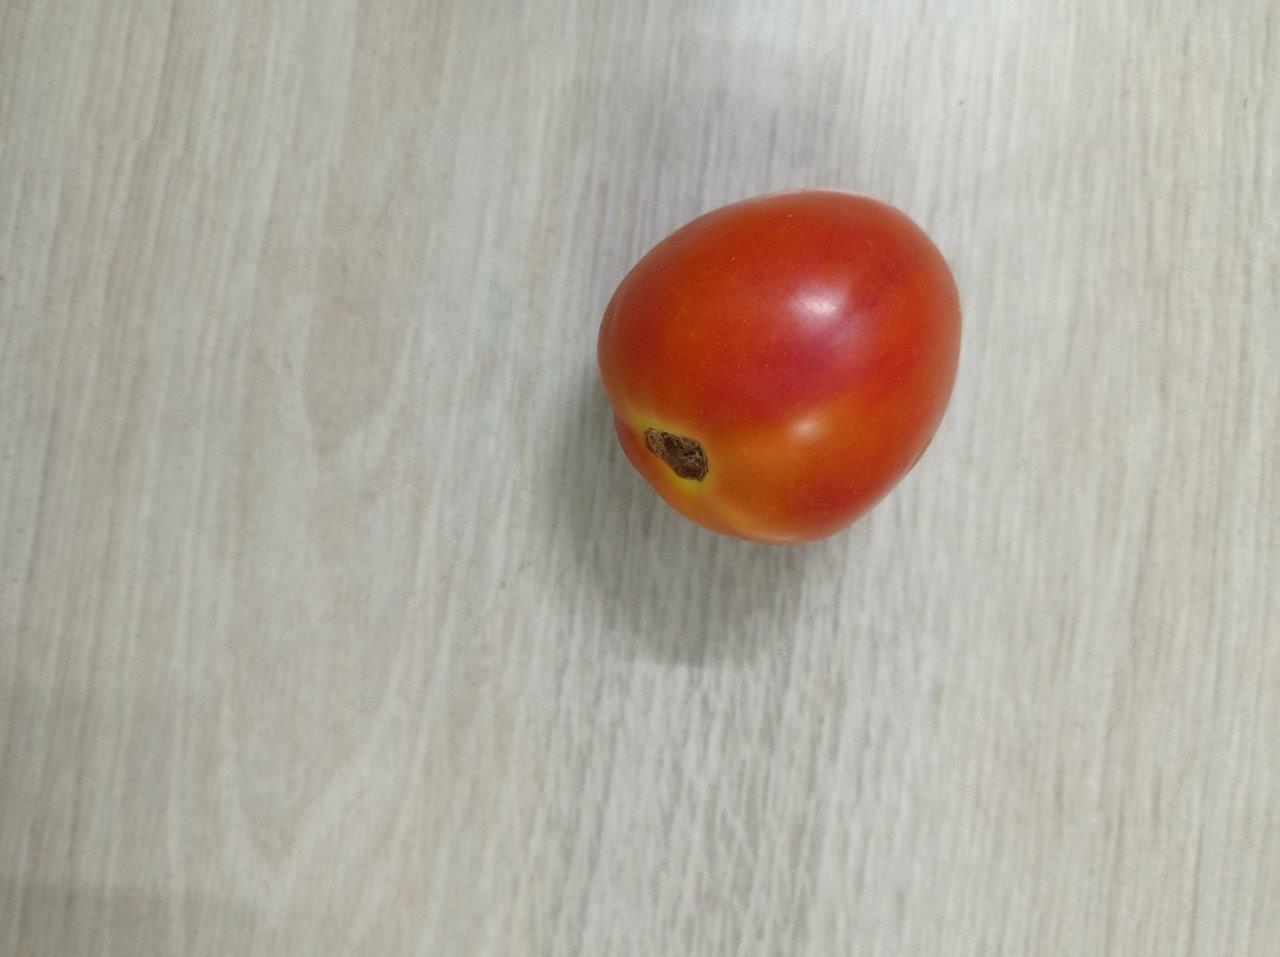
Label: Fresh